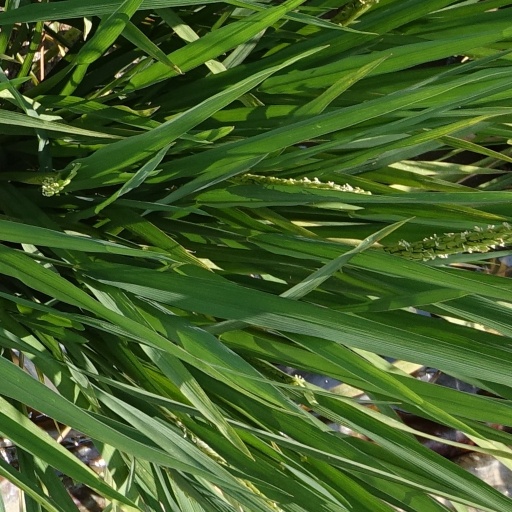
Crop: rice